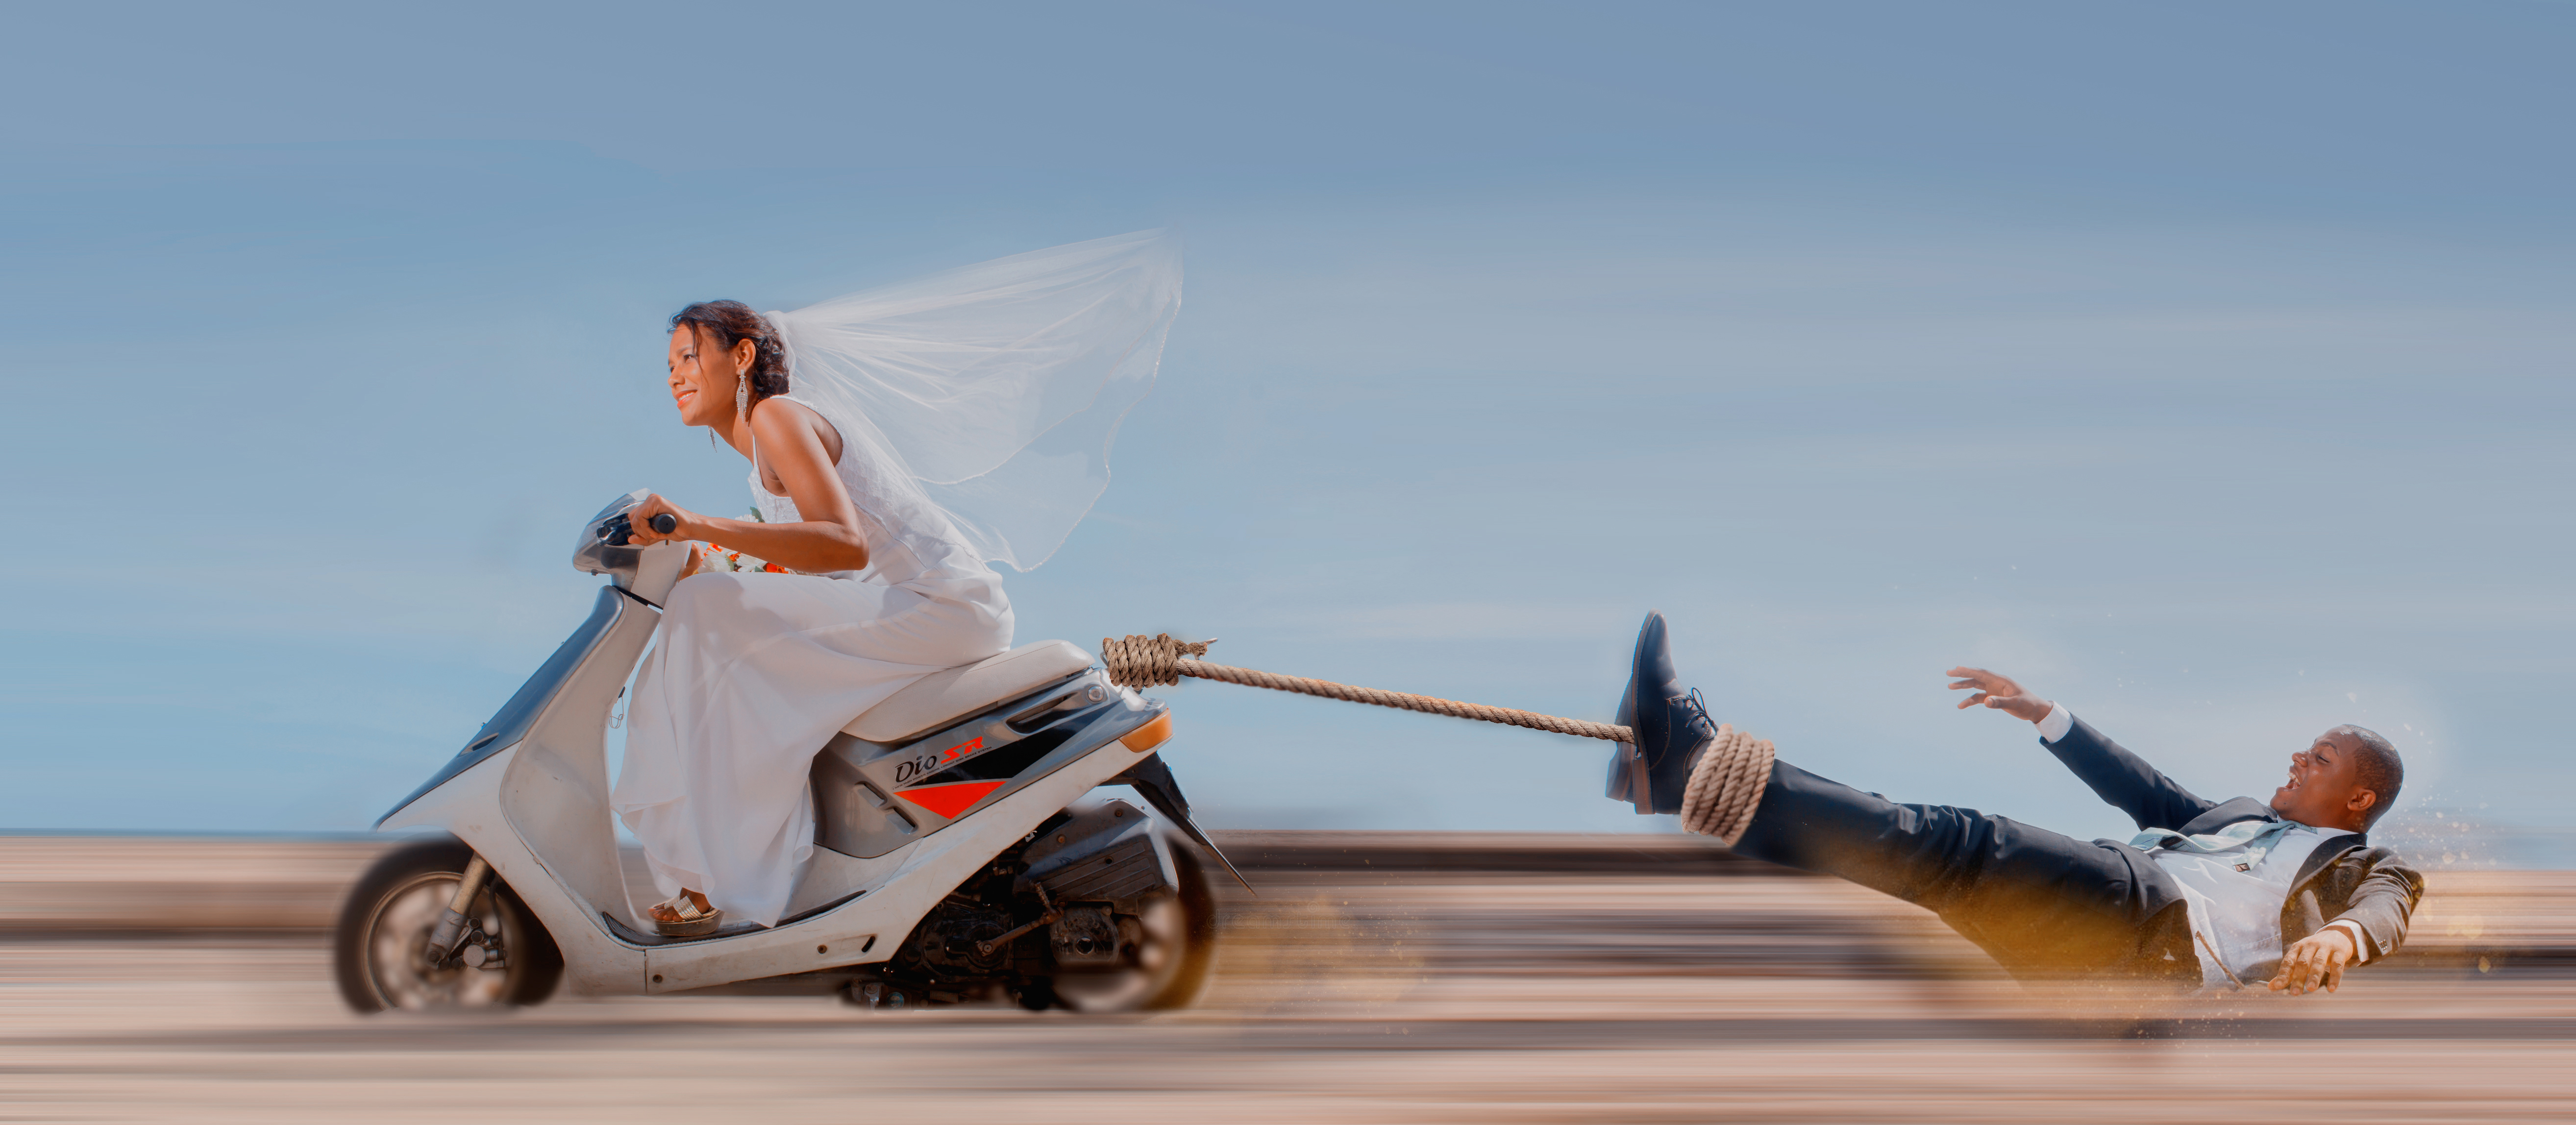
wedding, vacation, vehicle, sky, sand, tourism